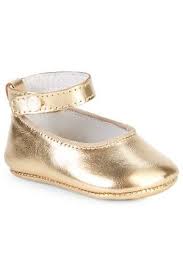
Label: Ballet Flat